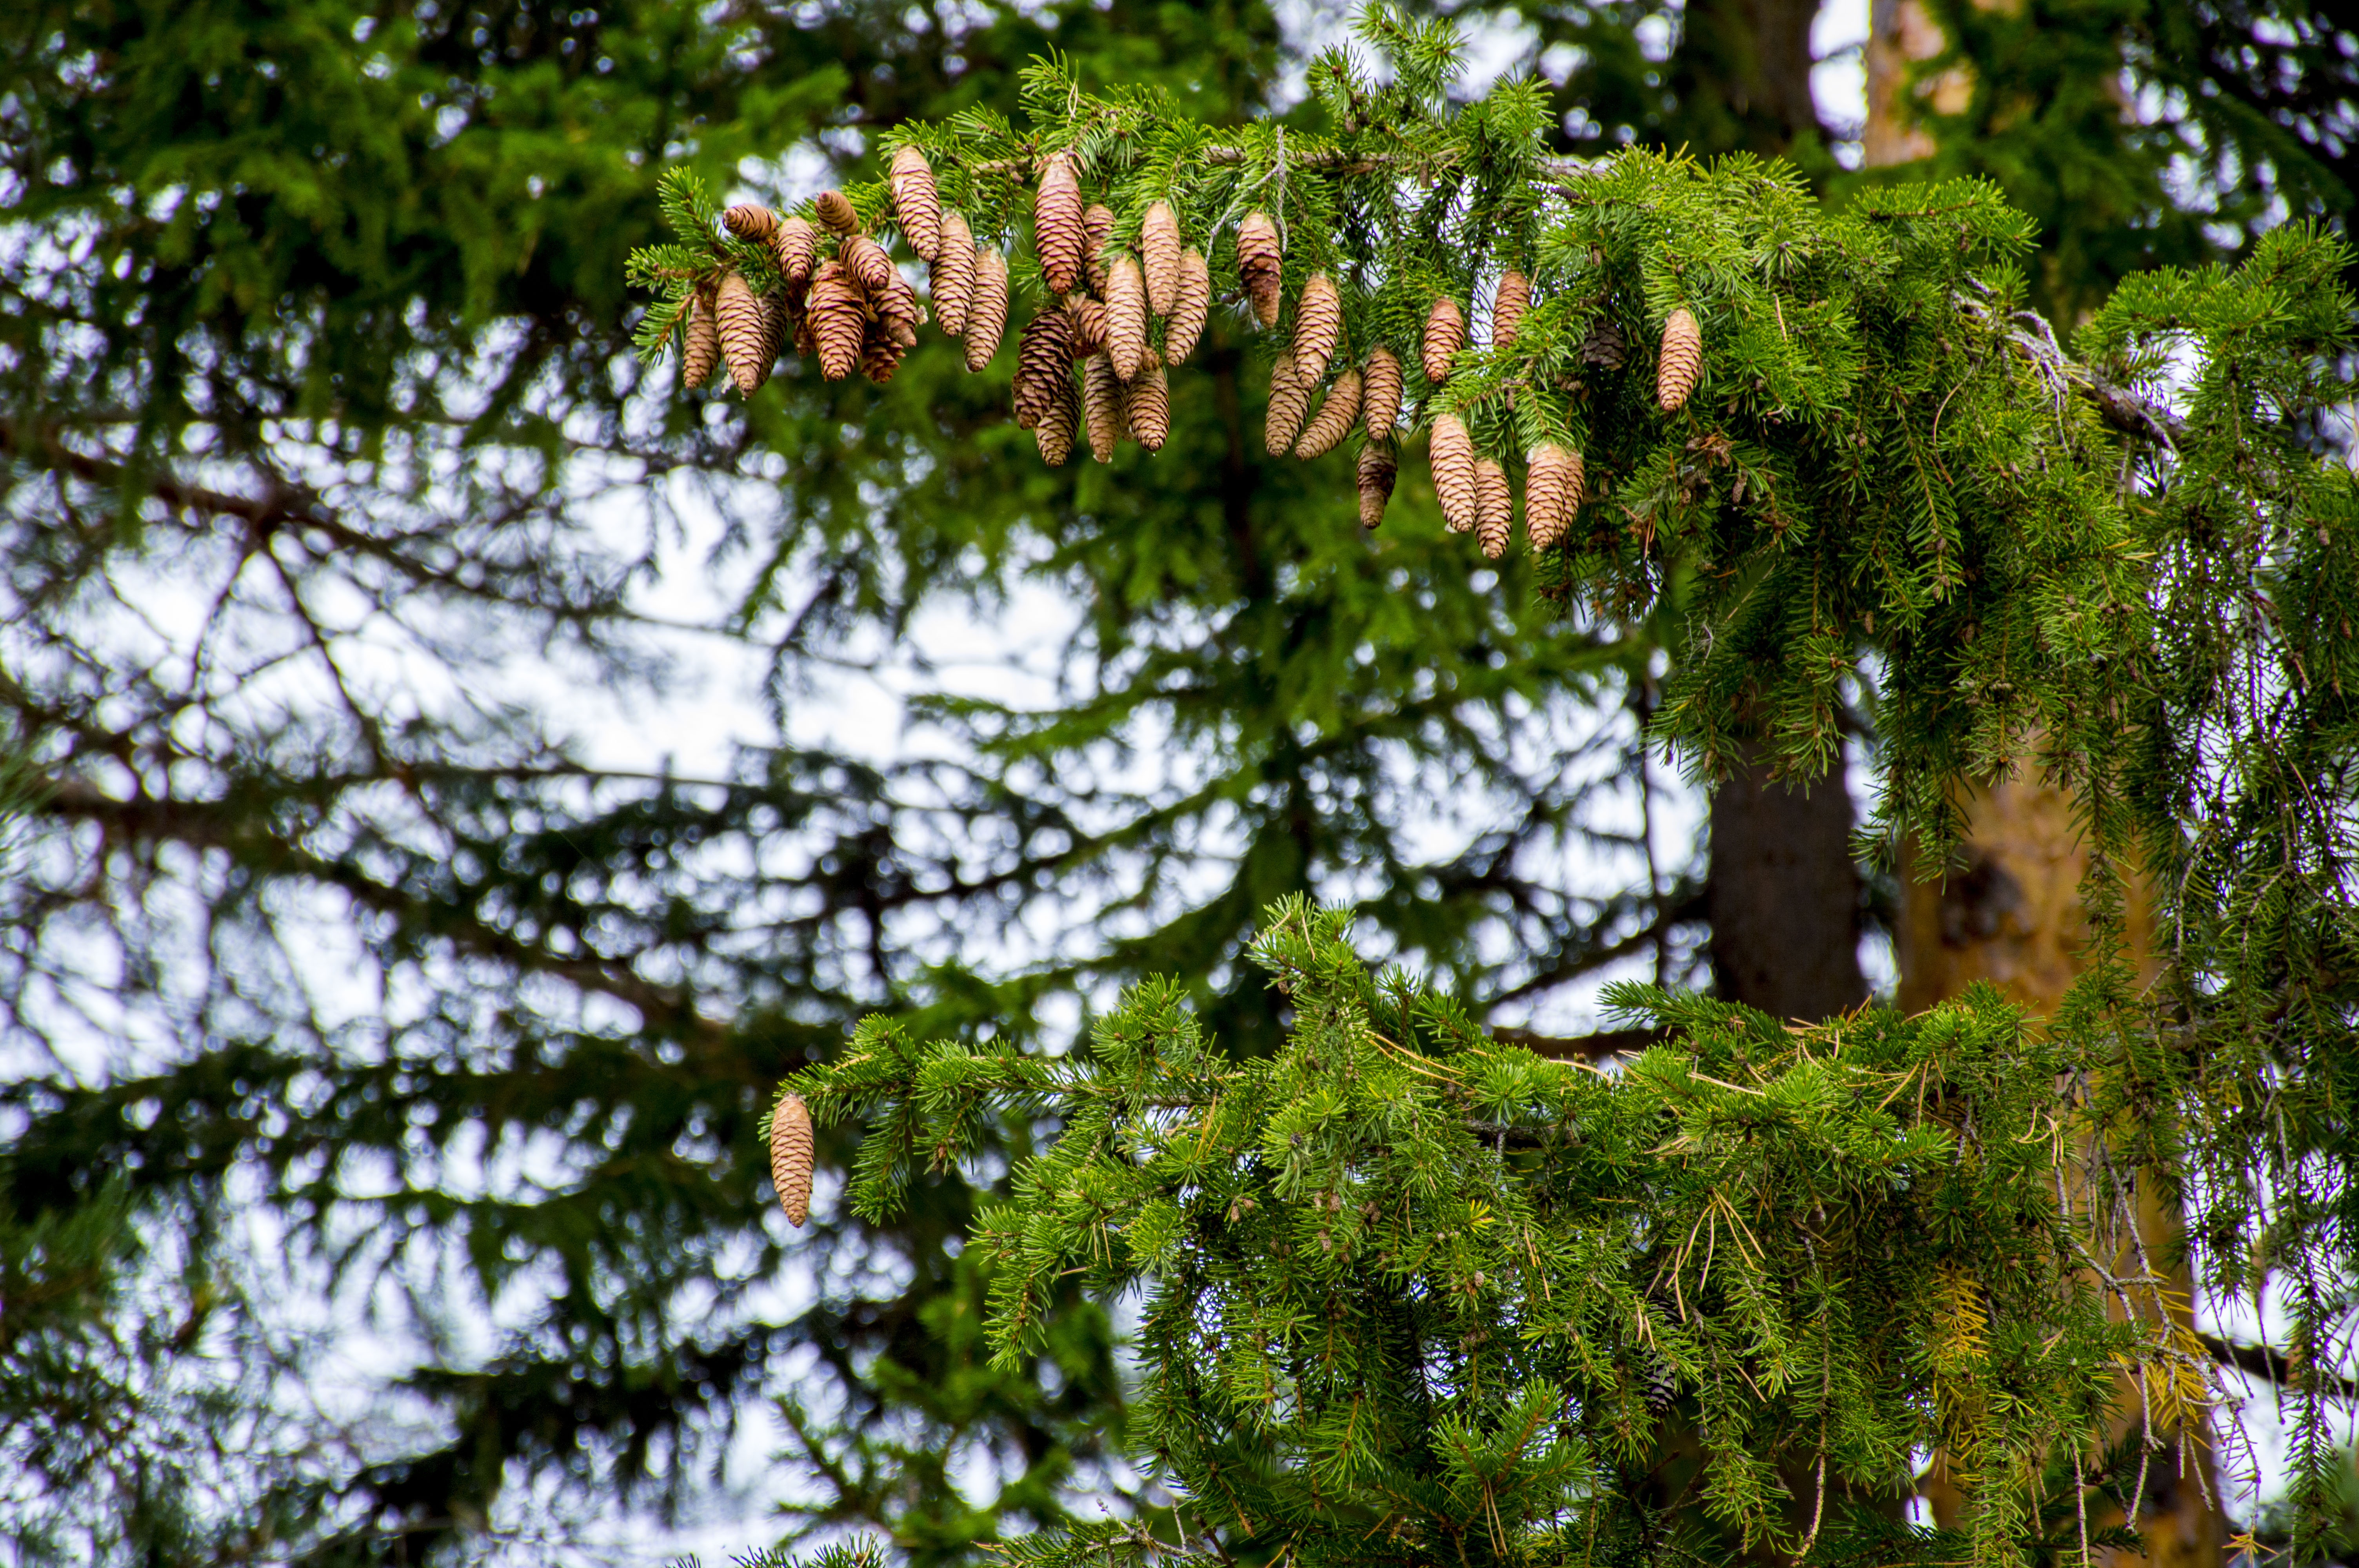
tree, nature, forest, branch, blossom, plant, leaf, flower, green, autumn, botany, garden, flora, season, spruce, needles, cones, woodland, woody plant, land plant